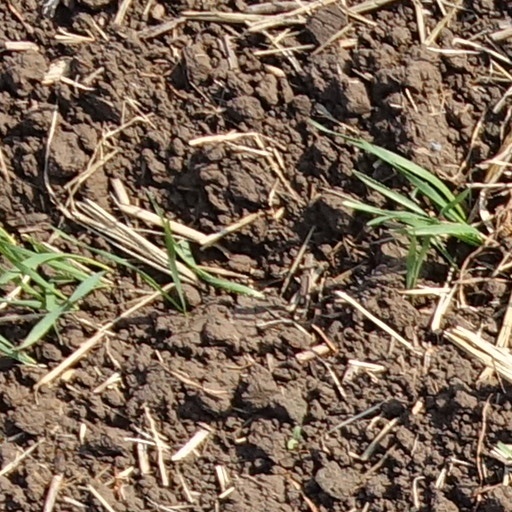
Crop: wheat